144th Fighter Wing

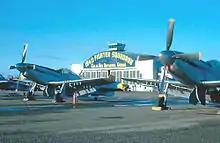
Hayward Air National Guard Base, California, 1953, F-51H Mustangs.

The origin of the 144th Fighter Wing dates back to April 4, 1948, barely six months after the formation of the Air National Guard in September 1947. On that date, the 61st Fighter Wing received federal recognition at Alameda, Calif., followed by the activation of the 194th Fighter Squadron on June 25, 1948. The 61st Fighter Wing was re-designated as the 144th Fighter Bomber Wing on November 1, 1950.